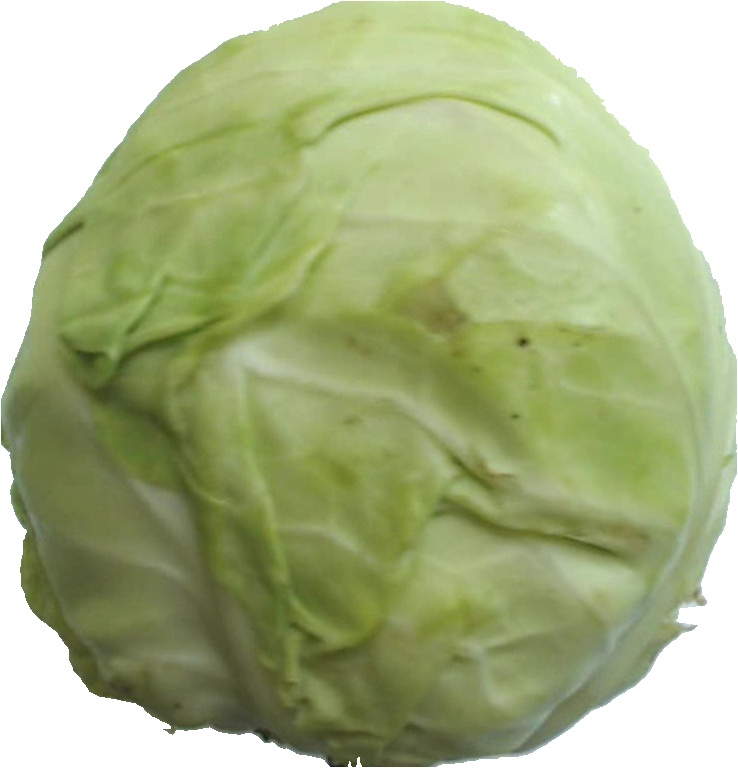
Label: cabbage_white_1